Kulung people

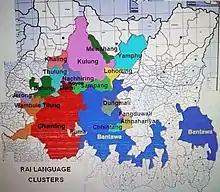
Traditional territory of Kulung linguistic Kirati-Subgroup areas of lower Solukhumbu District and few areas of Sankhuwasabha District in Eastern Nepal Koshi Province

The ethno-linguistic region inhabited by the Kulung is called the "Mahakulung" ("Greater Kulung") and is located in the Solukhumbu District of Koshi Province of Nepal. It specifically refers to the Hongu valley, comprising Gudel, Chheskam, Bung, Pawai and Sotang, as well as villages in the Sankhuwasawa District and the valleys of the Hongu, Sangkhuwa and Sisuwa rivers. Presently Mahakulung is located in the Bung, Chheskam, Gudel and Sotang village development committees in the Solukhumbu District in the eastern part of Nepal. There are Kulung communities in 22 districts of Nepal. However, the major settlements are Solukhumbu, Sankhuwasabha, Bhojpur, Khotang, Sunsari, Morang, Jhapa, Illam, Tehrathum, and Kathmandu.